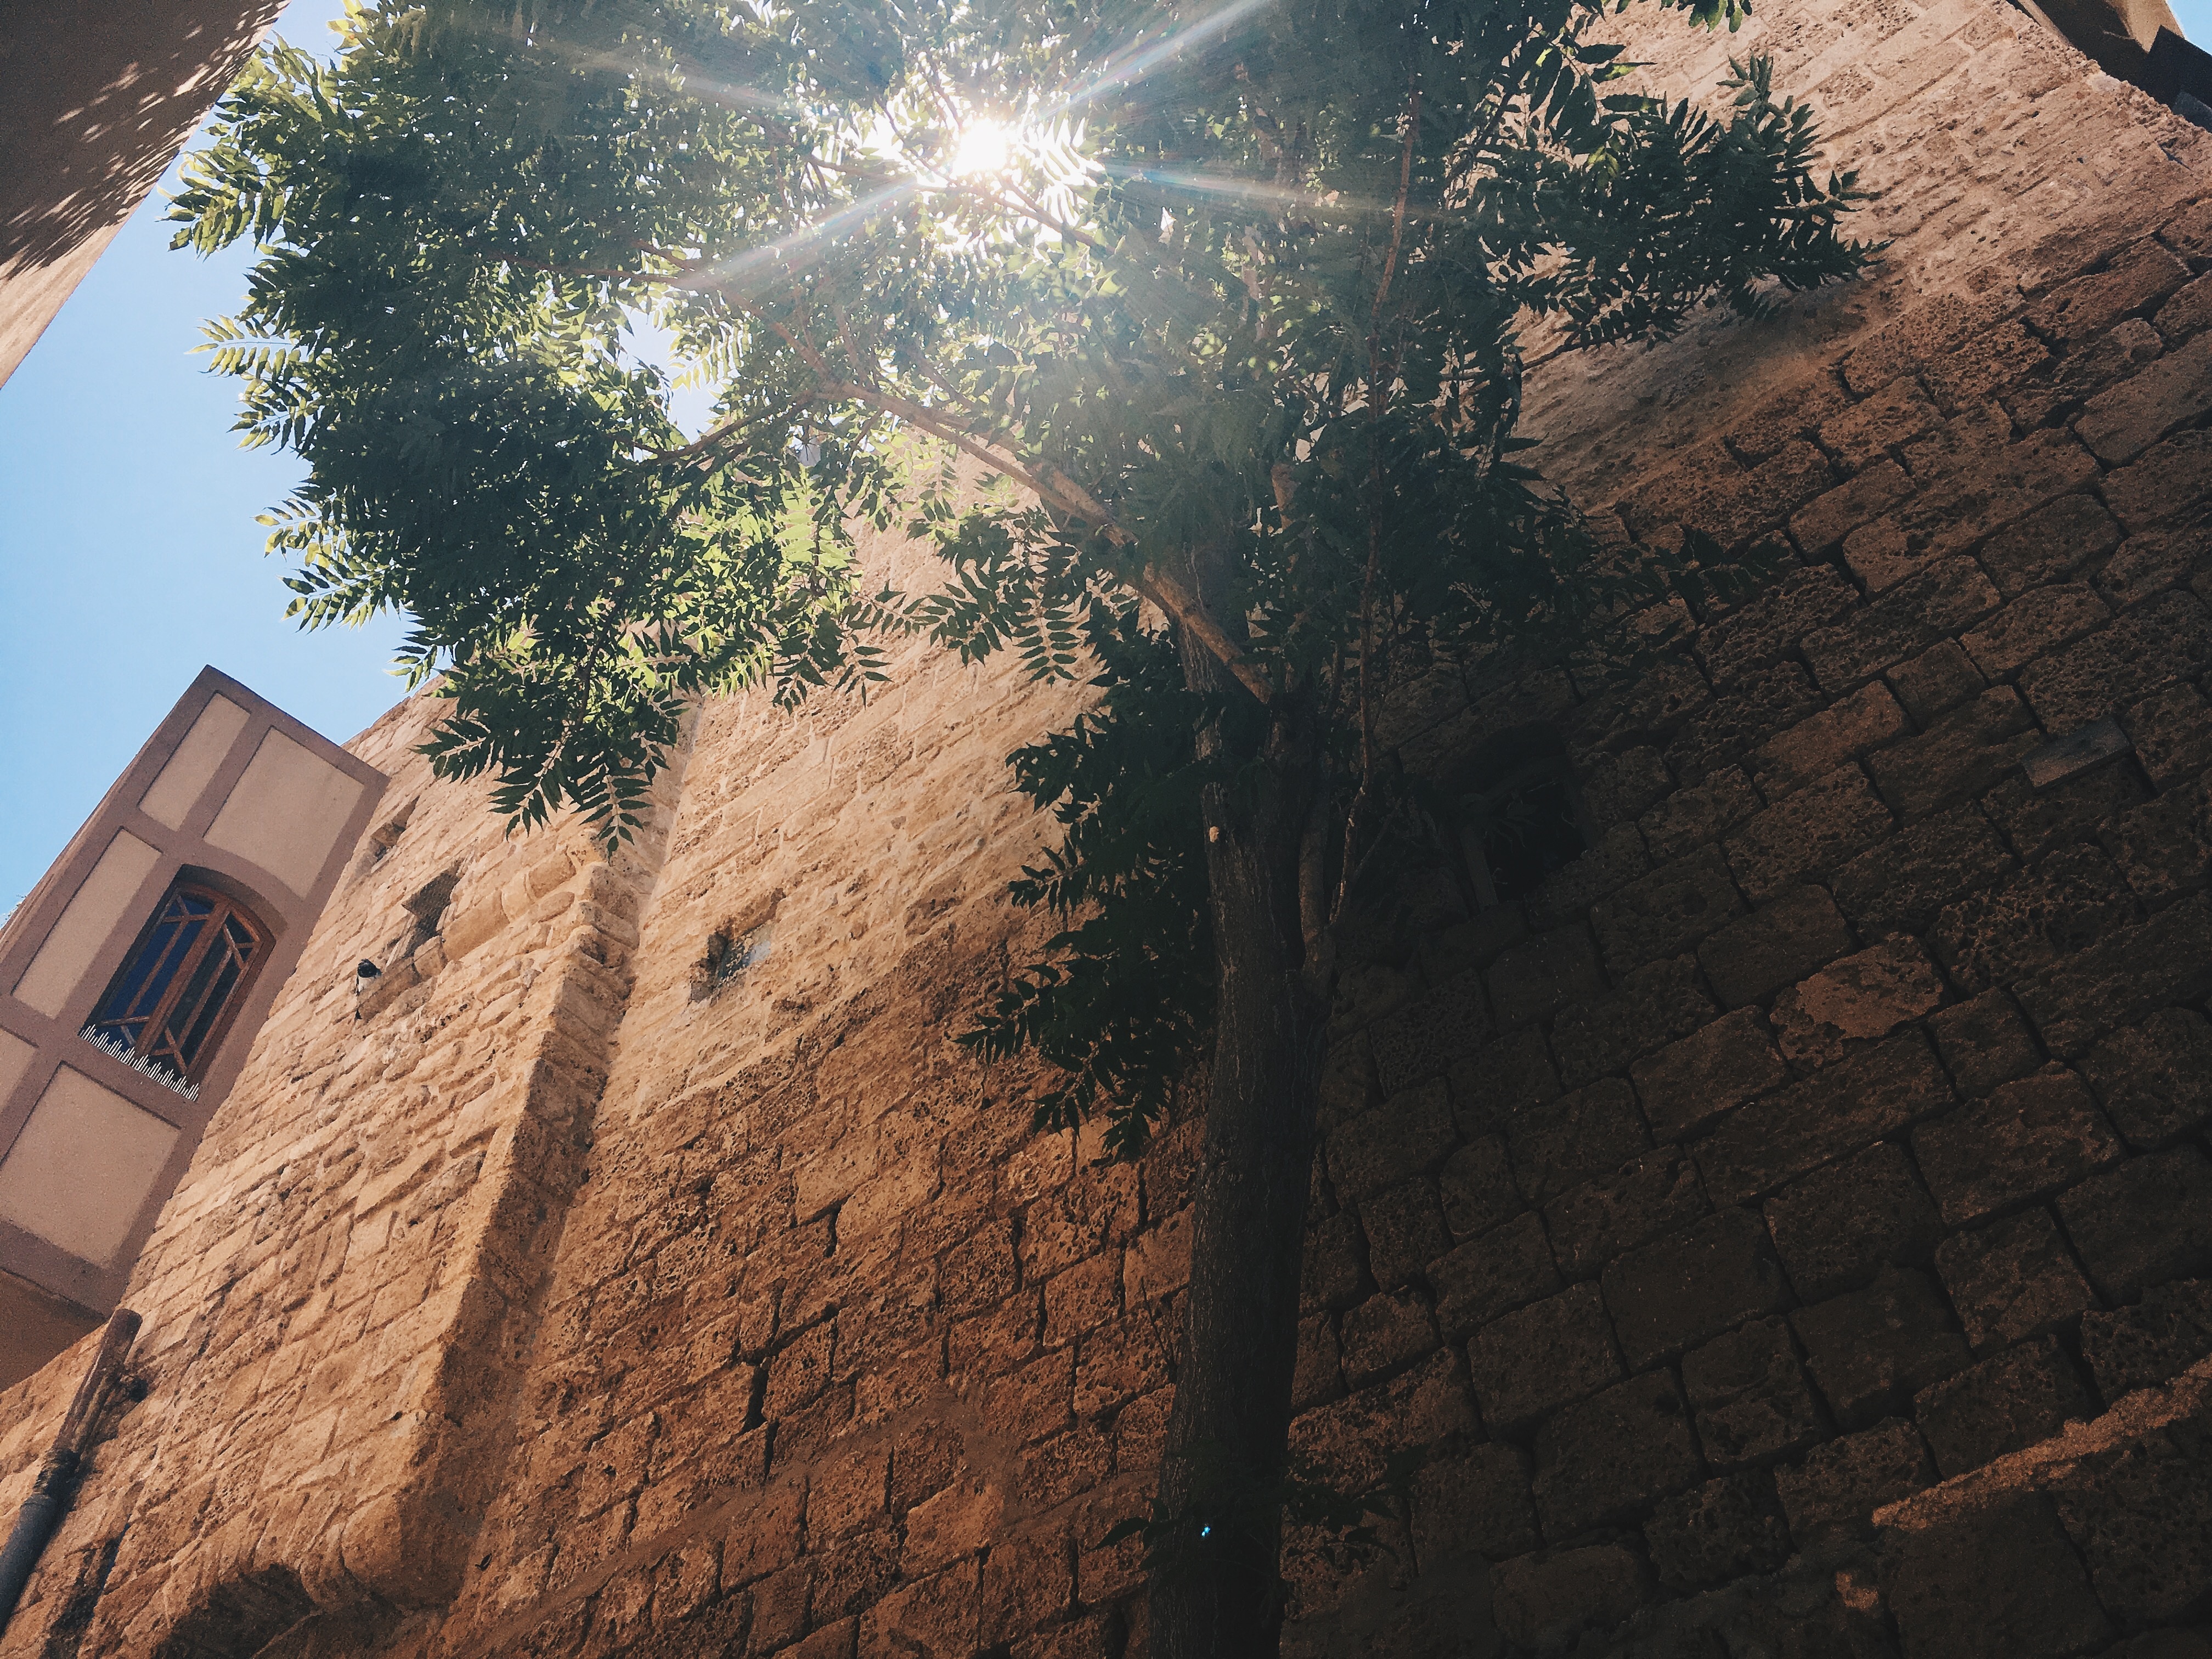
tree, light, sunlight, wall, reflection, temple, screenshot